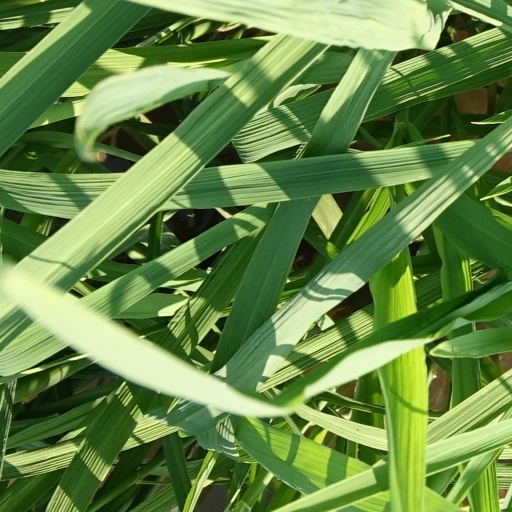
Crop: rice